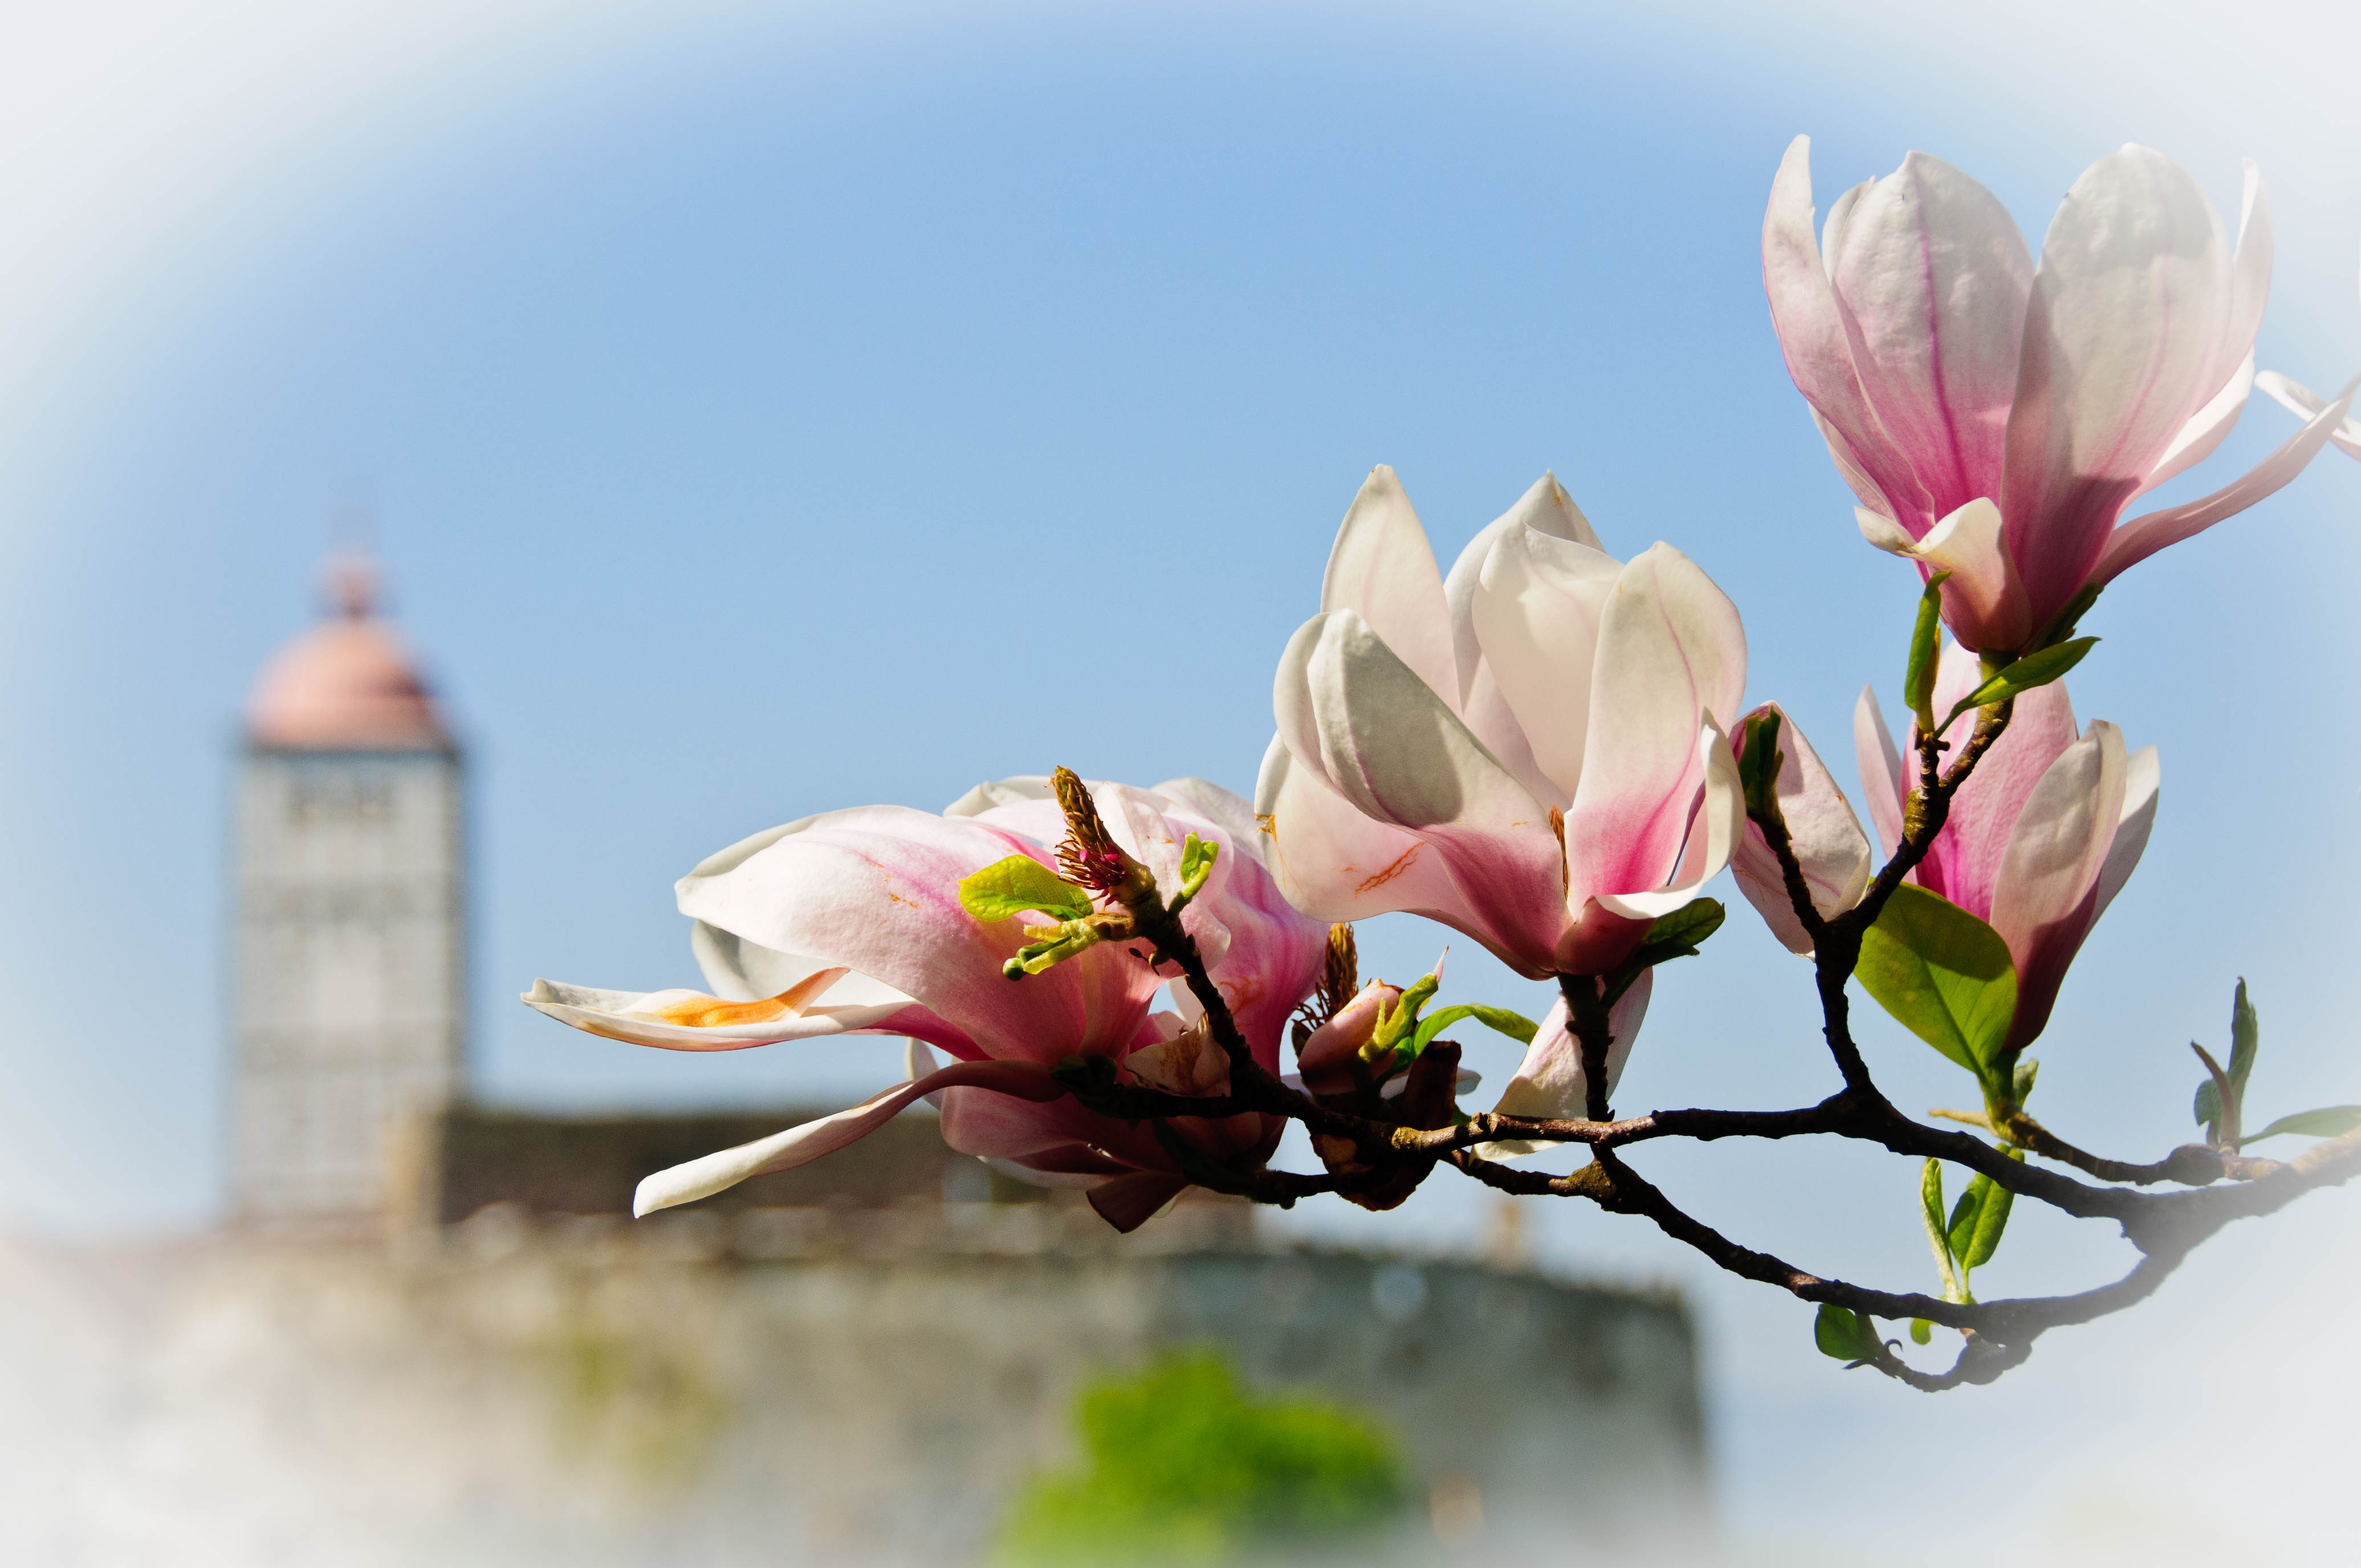
nature, branch, blossom, plant, leaf, flower, petal, bloom, spring, castle, botany, pink, flora, season, close up, magnolia, bud, macro photography, flowering plant, land plant, magnolia family